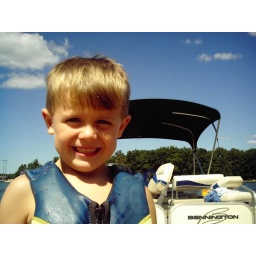
My big boy always has his life jacket on near the water